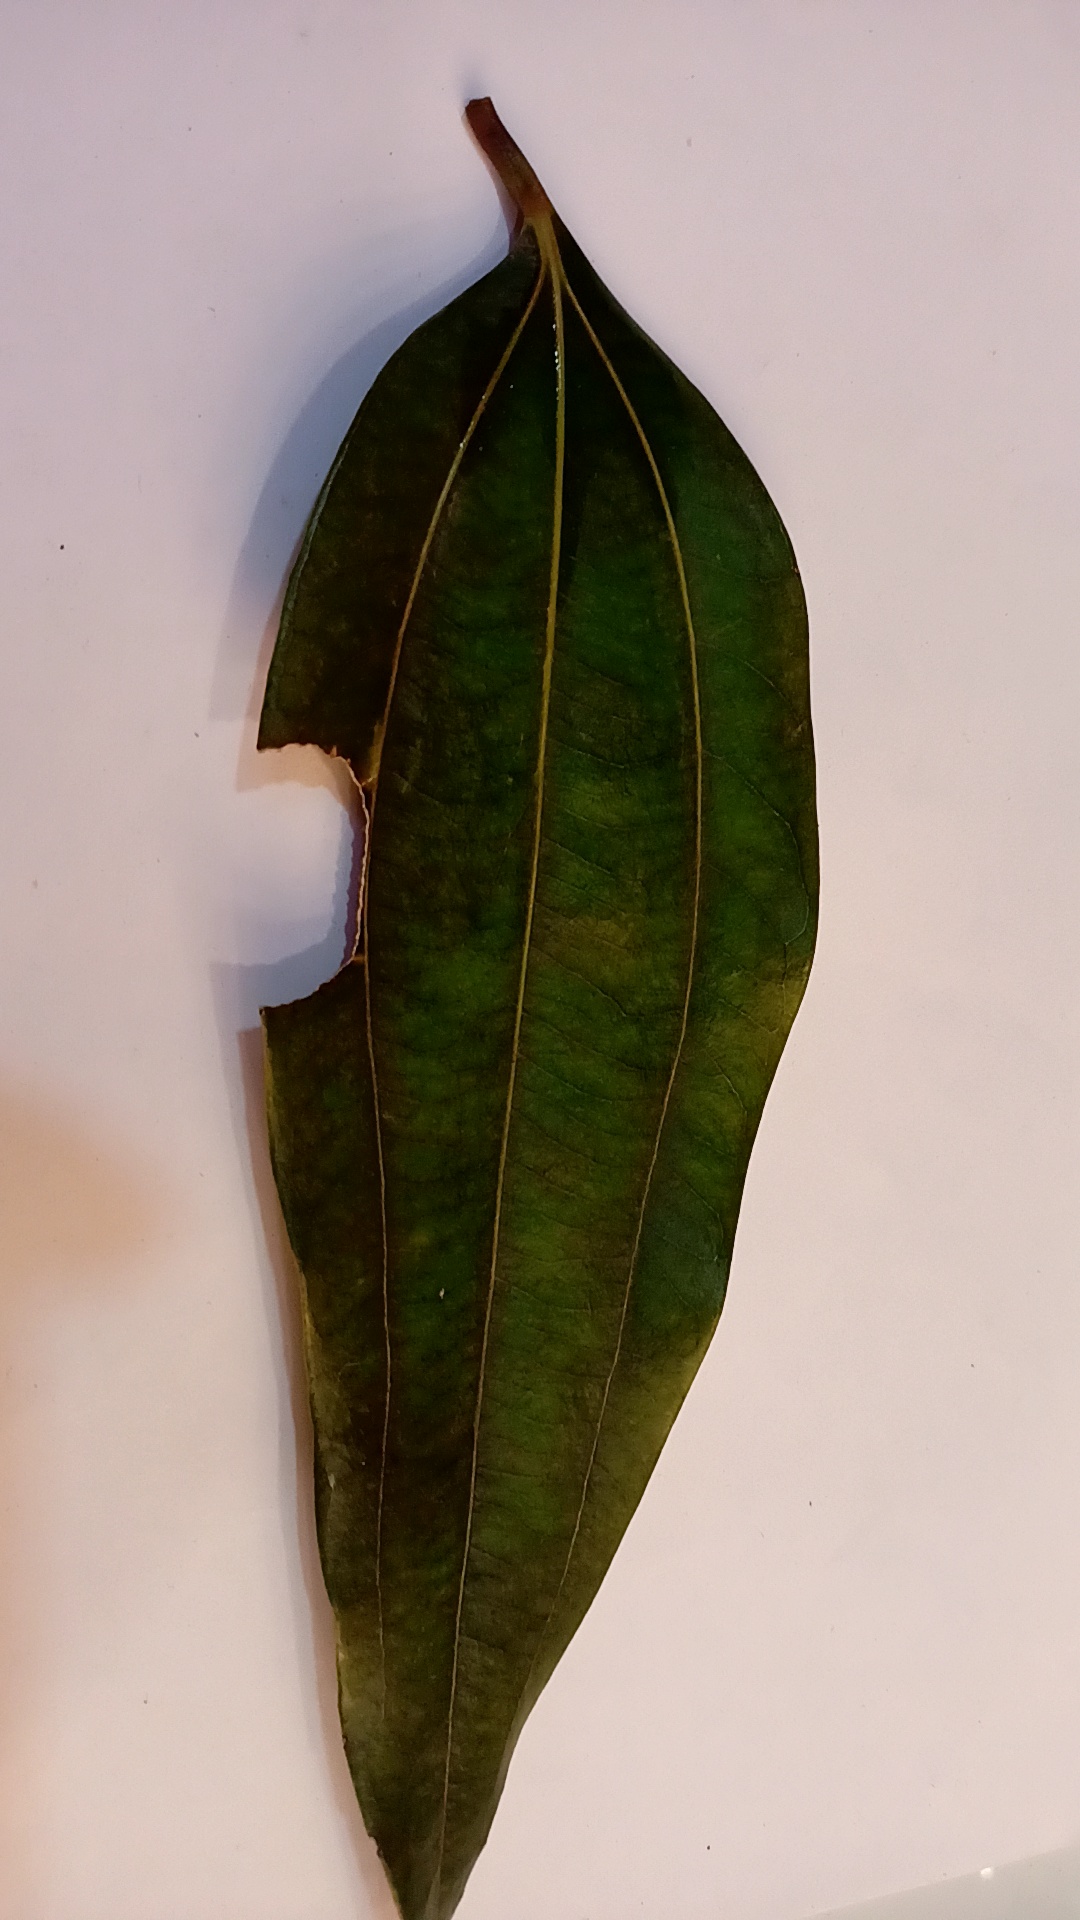
Label: Disease